Faruque Alam

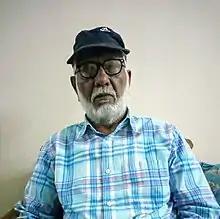

Faruque Alam (1 March 1940 – 24 May 2020) was a Bangladeshi civil engineer, wood technologist and the chairman of Bangladesh Inland Water Transport Corporation (BIWTC). He was elected member of parliament from Shariatpur-3 constituency during 1986 Bangladeshi general election under Jatiya Party banner.